University of Notre Dame

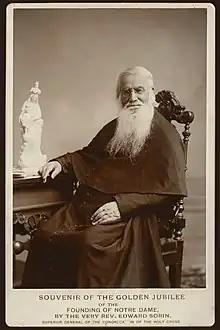

The college awarded its first degrees in 1849. As it grew under the presidency of Sorin and his successors, new academic programs were offered and new buildings built to accommodate the growing student and faculty population. The brief presidency of Patrick Dillon (1865–1866) saw the original main building replaced with a larger one, which housed the university's administration, classrooms, and dormitories. Under William Corby's first administration, enrollment at Notre Dame increased to over 500 students. In 1869, he opened the law school, which offered a two-year course of study, and in 1871 he began construction of Sacred Heart Church, today the Basilica of the Sacred Heart. Two years later, the president Auguste Lemonnier started a library in the Main Building, which had 10,000 volumes by 1879.